Couty's azetidine synthesis

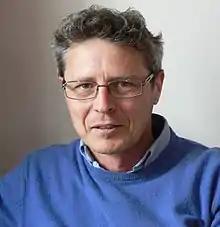
François Couty

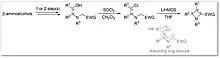
Couty's azetidine synthesis

It was originally reported from "N"-alkyl- or "N"-aryl- "N"-cyanomethylated β-aminoalcohols but other electron-withdrawing groups such as esters or phosphonates are also suitable and the chloride can be replaced by a Michael acceptor. Over the years, the Couty's azetidine synthesis was shown to be efficient to access a variety of enantiopure azetidines and 2-cyano-azetidines were shown to be excellent scaffolds and building blocks in heterocyclic chemistry and for molecular diversity. It was notably extensively utilized by the Broad Institute of MIT and Harvard for the synthesis and profiling of a collection of azetidine-based scaffolds for the development of CNS-focused lead-like libraries, and by Galapagos NV for the discovery and optimization of an azetidine library for the development of free fatty acid receptor 2 (FFA2) antagonists.